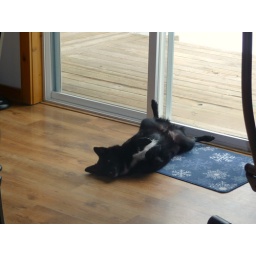
After his bath in the kitchen sink, Bravo had a nice nap in the sun by the sliding glass doors.